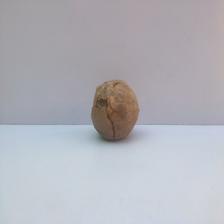
Size: Spoiled